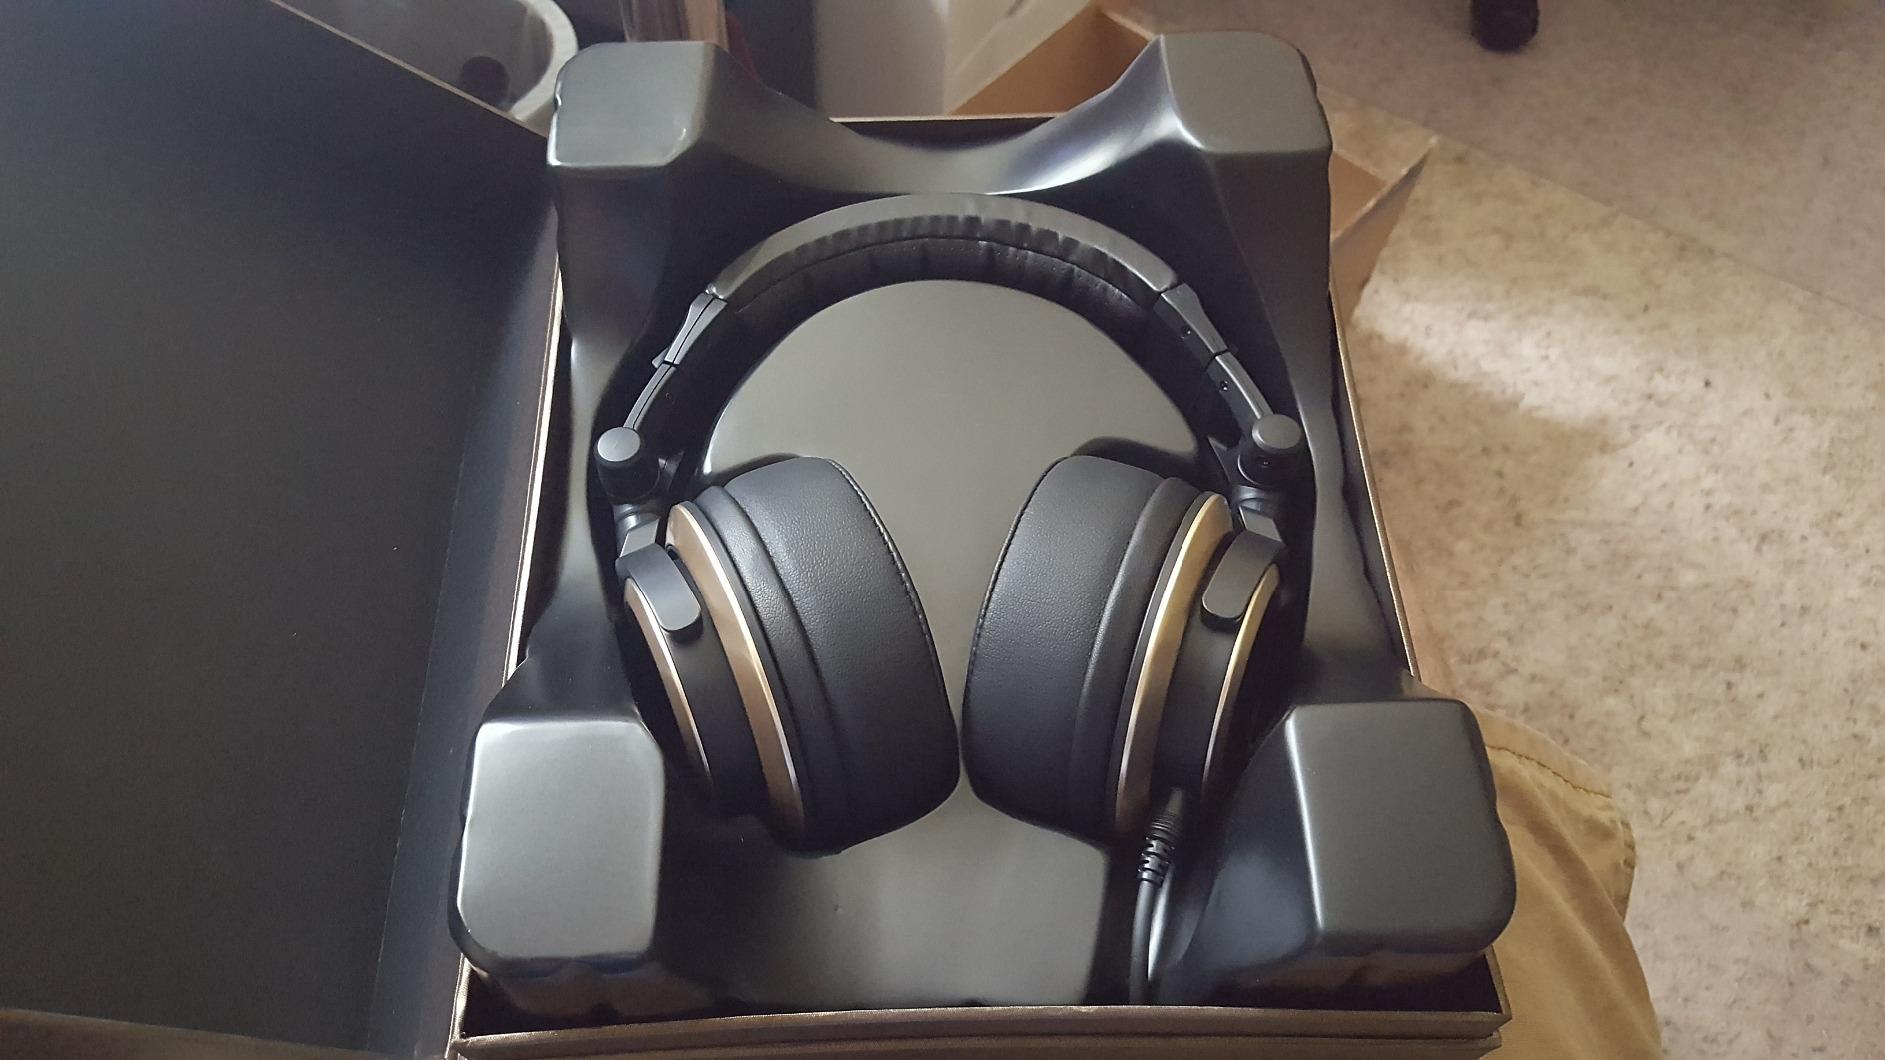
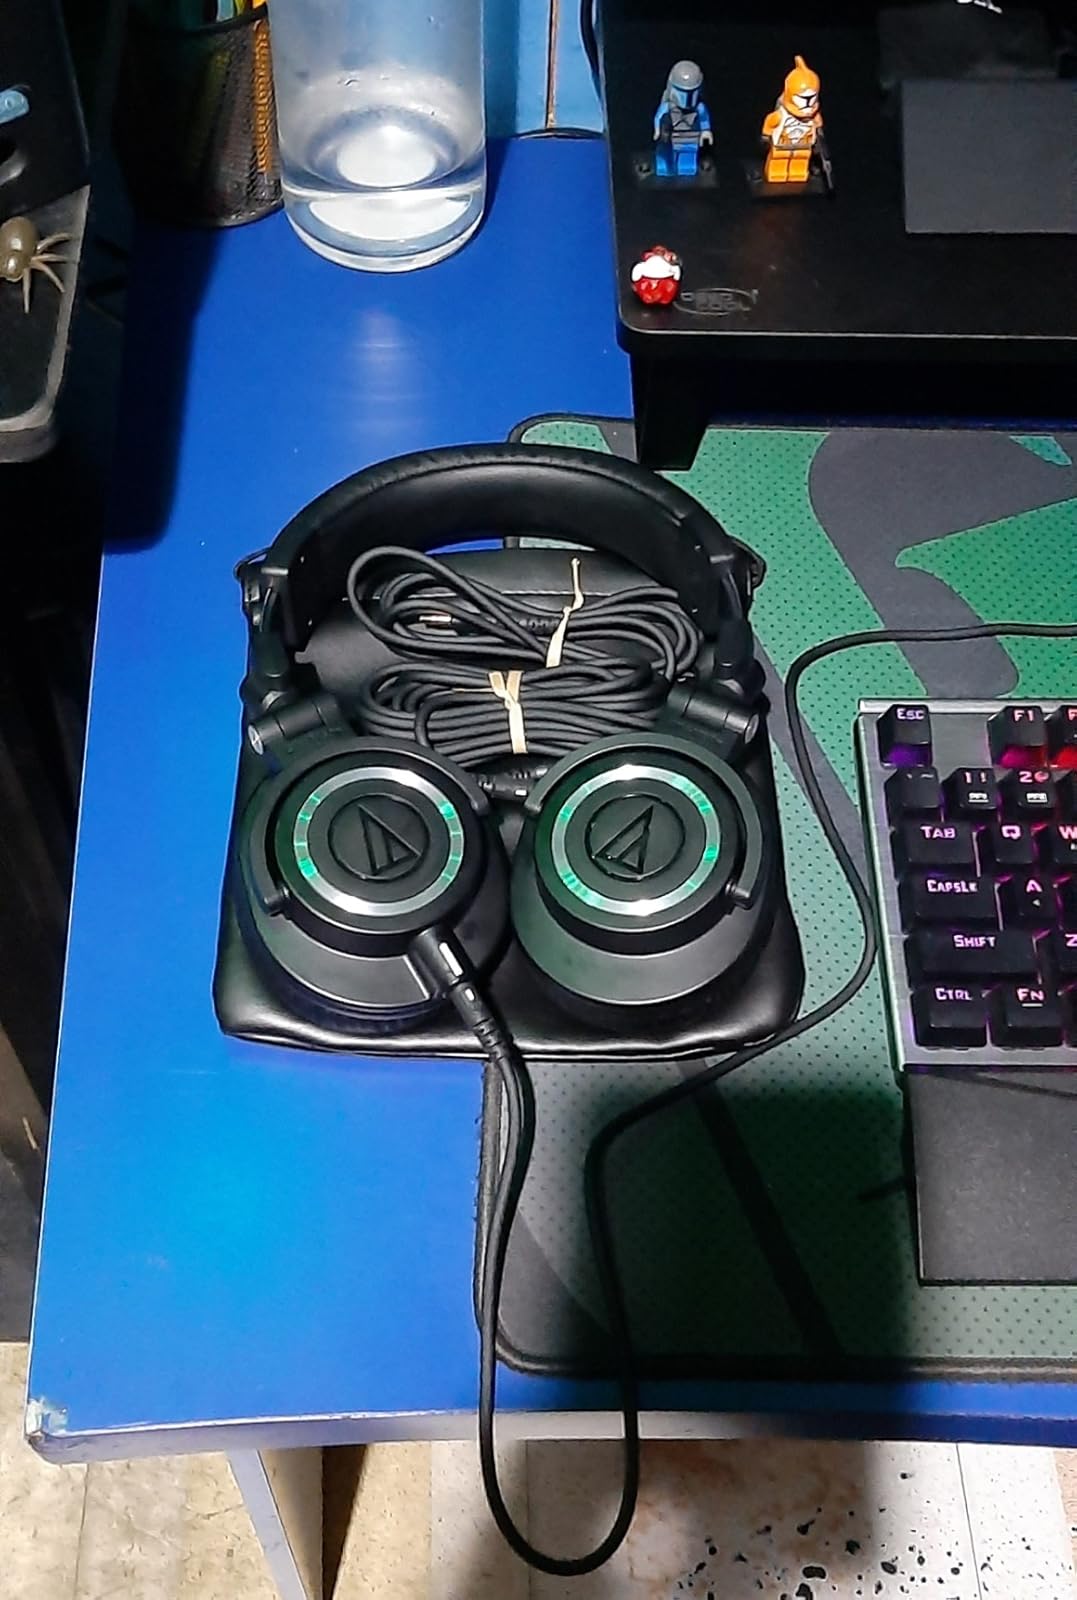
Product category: headphones
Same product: no